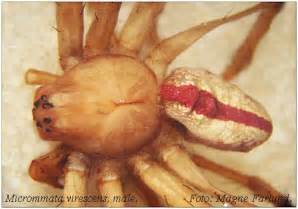
Label: spider